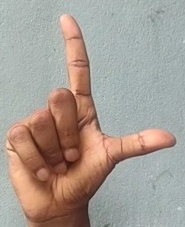
ASL sign: L